1908 LSU Tigers football team

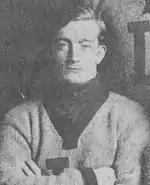
Mike Lally

The first touchdown came on a run from John Seip. Later in the half, Auburn's T. C. Locke blocked an LSU punt which was recovered by Fenton behind his own goal for a safety. According to one source, Fenton was knocked unconscious by a spectator's cane as he tried to get out of the end zone. LSU made the second score using conventional football.